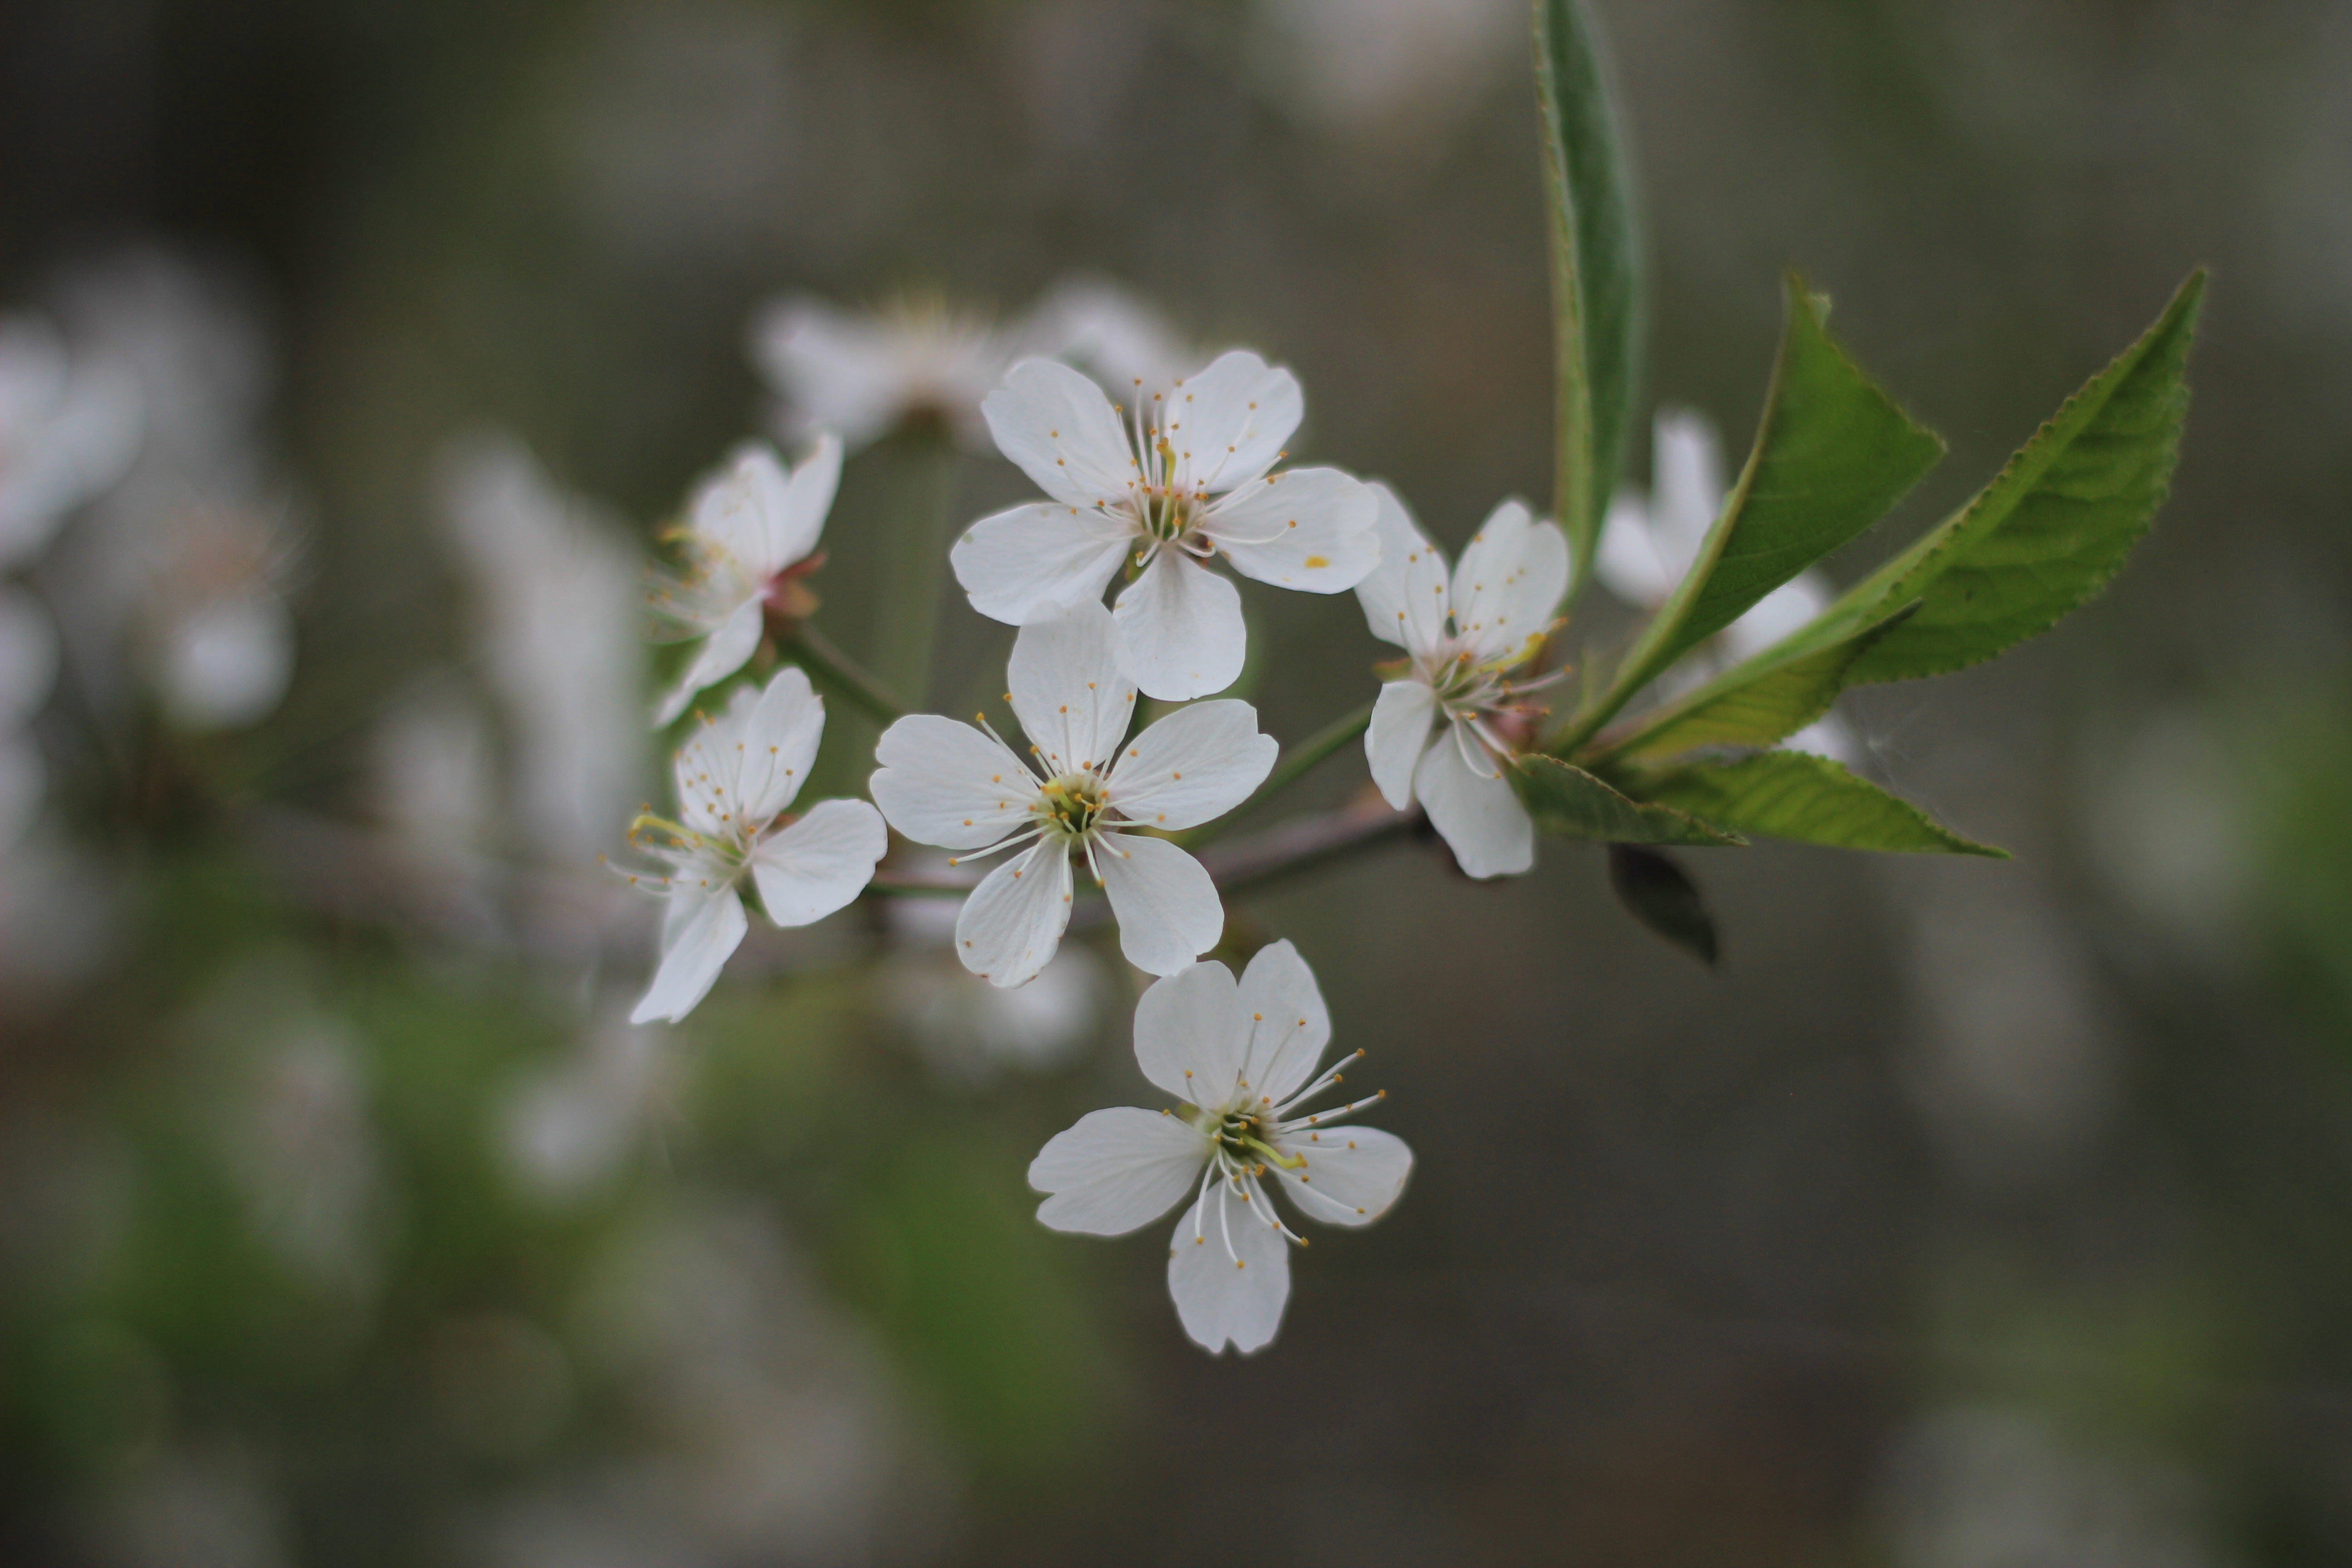
garden, vegetable garden, berries, spring, shoot, tree shoot, bush, bush shoot, leaves, new leaves, flowers, cherry, flower, plant, petal, twig, flowering plant, terrestrial plant, blossom, wildflower, plant stem, subshrub, wood sorrel family, macro photography, Pedicel